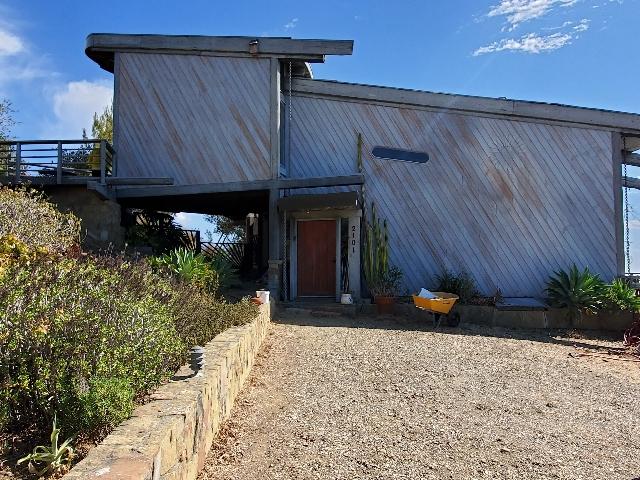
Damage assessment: no_damage